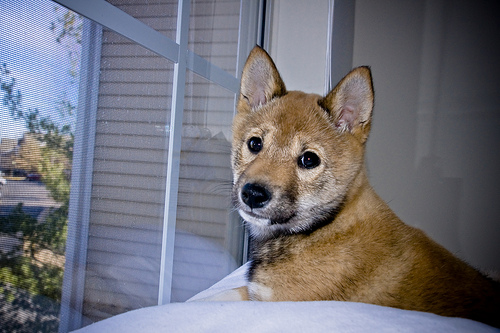
Animal: dog
Breed: shiba inu